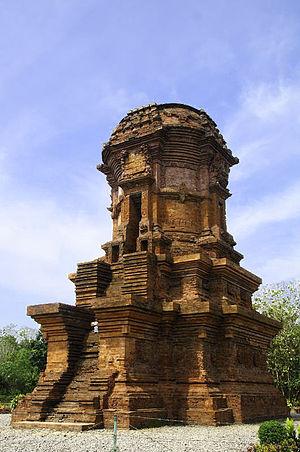
Le kabupaten de Probolinggo, en indonésien Kabupaten Probolinggo, est un kabupaten situé dans la province indonésienne de Java oriental. Son chef-lieu est la ville de Probolinggo, qui a le statut de kota et est administrativement distincte du kabupaten.
Majapahit était un royaume situé dans la partie orientale de l'île de Java en Indonésie, fondé en 1292, qui connut son apogée aux XIVᵉ et XVᵉ siècles sous le roi Hayam Wuruk.